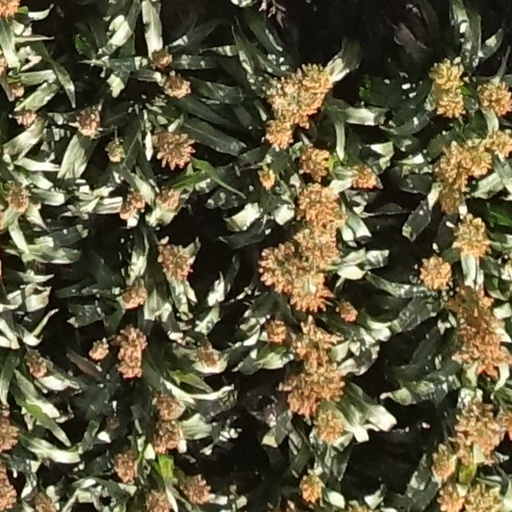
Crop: sorghum